St Mary's Church, Selly Oak

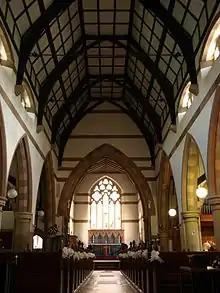
Looking east along the nave to the chancel

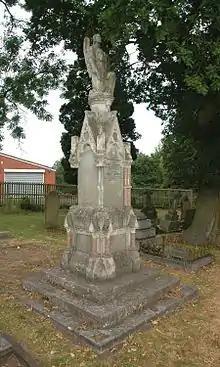
Grave and Gothic Revival monument in St Mary's churchyard of Joel and Dorcas Merrett, who died within a month of each other in 1893. Joel Merrett paid for the treble bell in the tower

At the church's consecration on 12 September 1861 the tower had one bell. Five more were added in 1864, creating a ring of six that was first rung on 29 September 1864. In 1887 the parish commemorated the Golden Jubilee of Queen Victoria by adding two more bells, increasing them to a ring to eight that was first rung on 20 June 1887.